Rural City of Murray Bridge

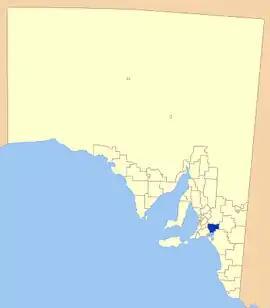
The location of the Rural City of Murray Bridge in SA

The Rural City of Murray Bridge is a local government area of South Australia, centred on the regional city of Murray Bridge and stretching south to Lake Alexandrina.